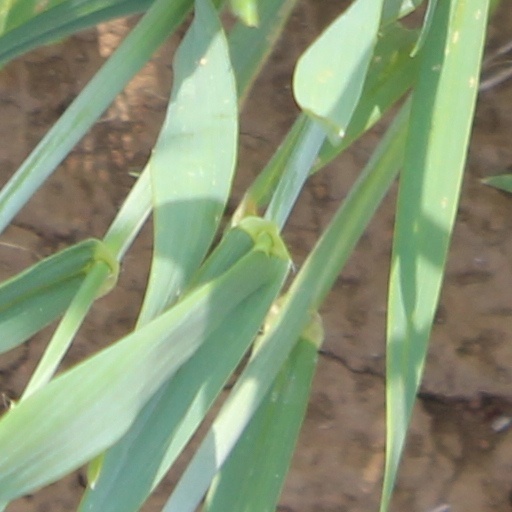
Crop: wheat